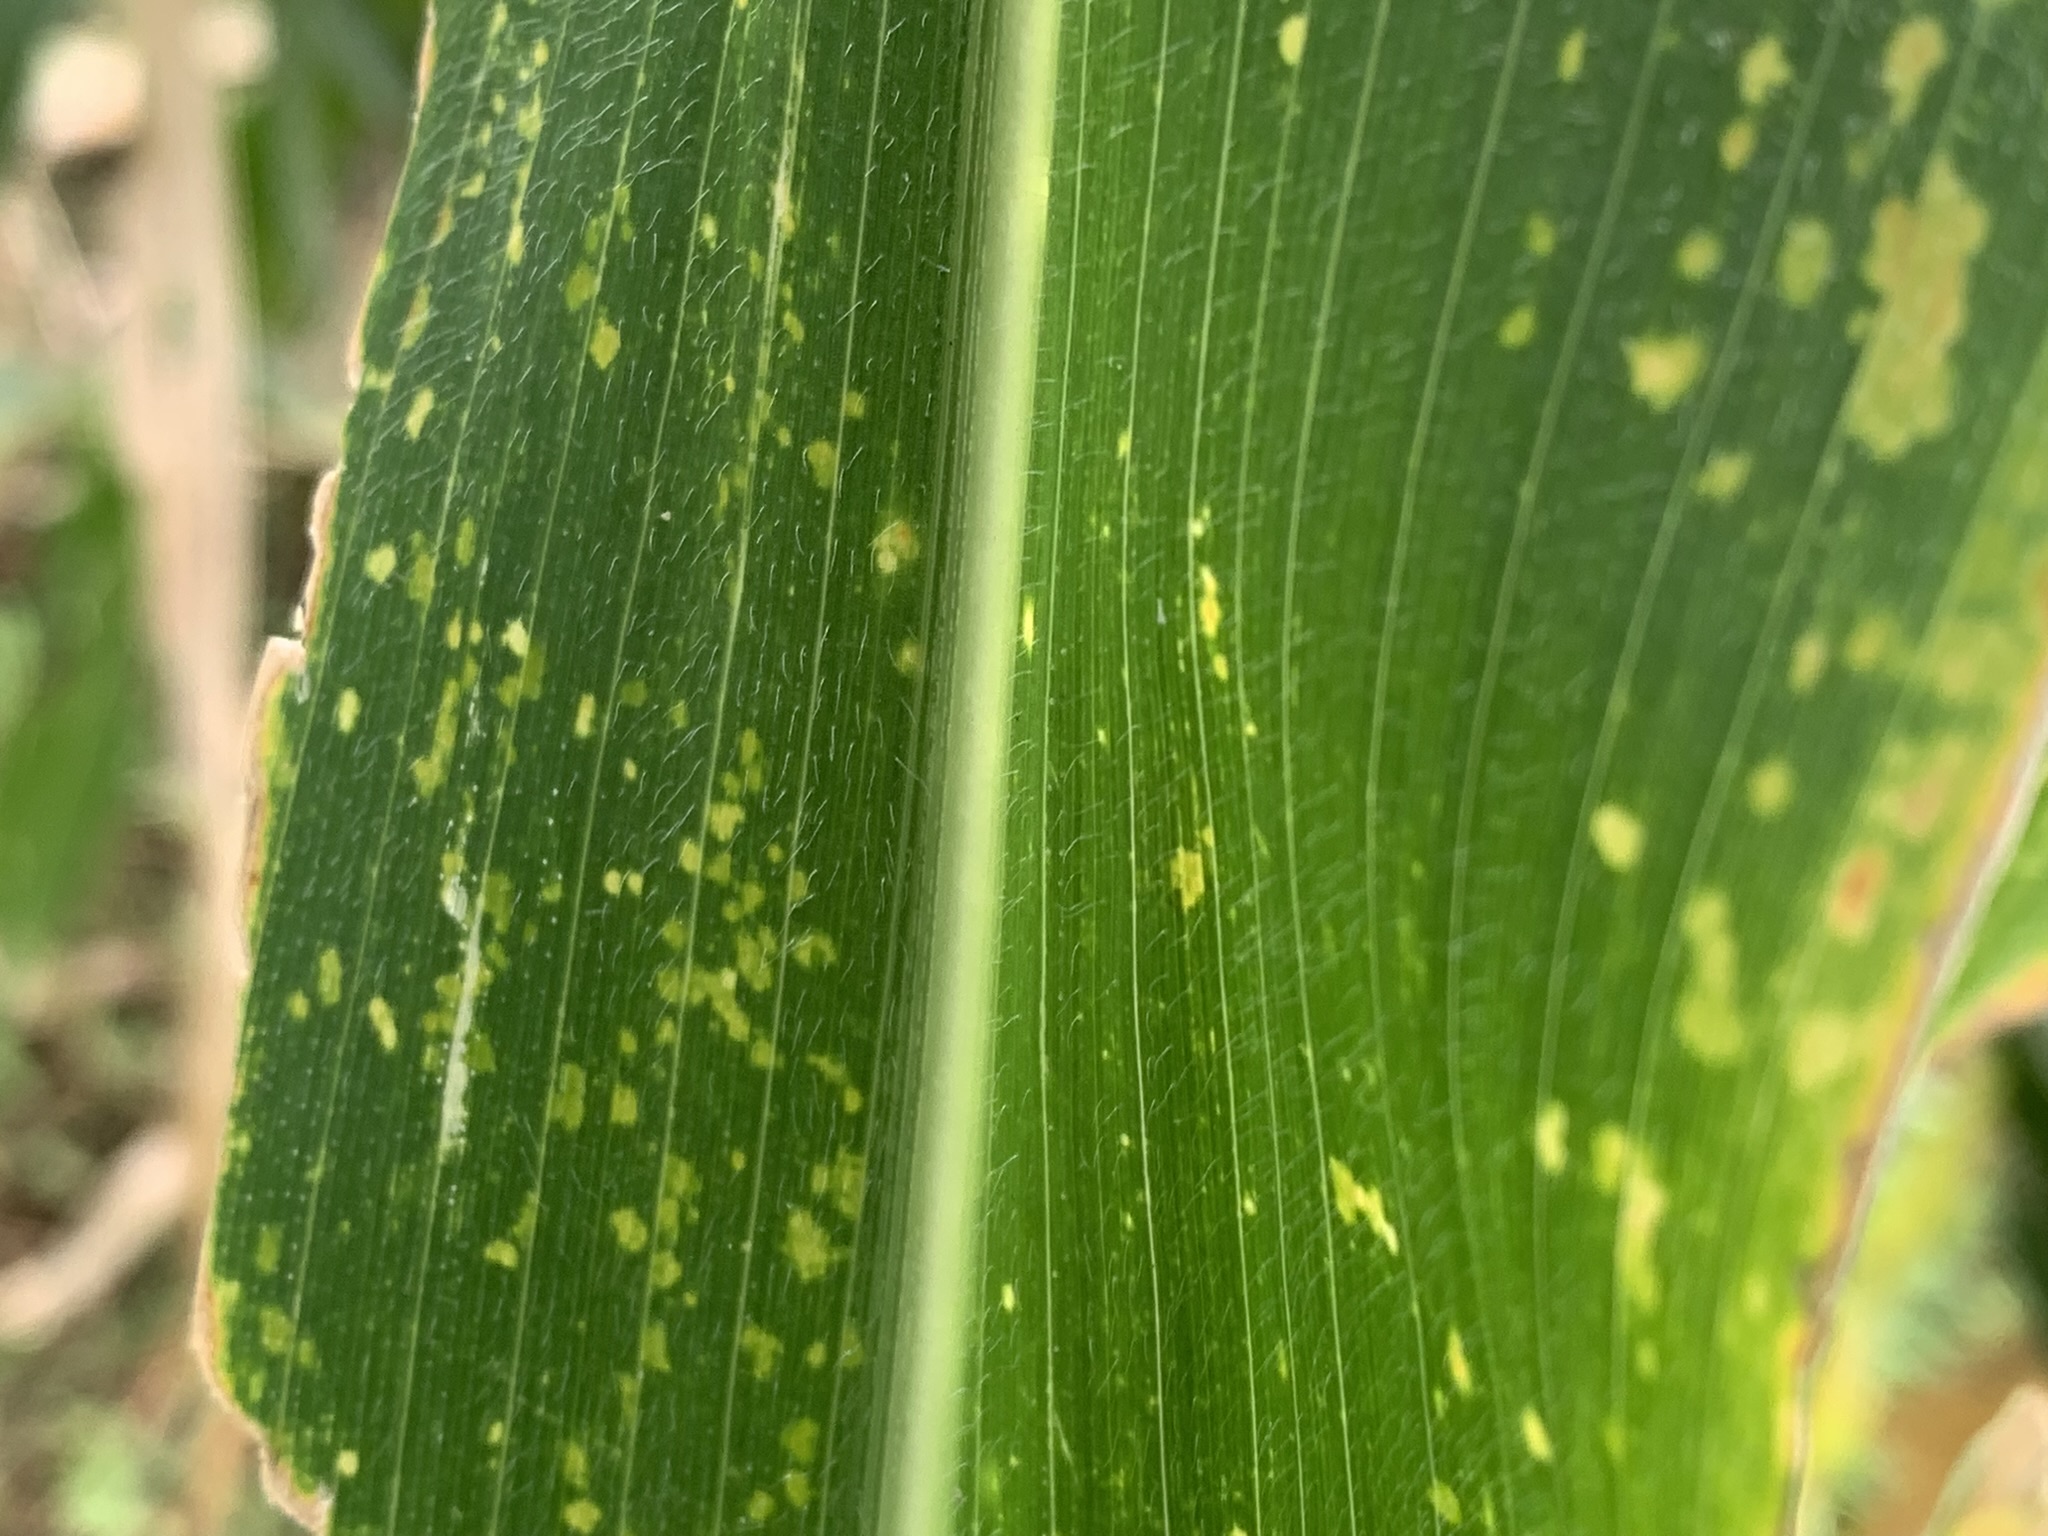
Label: MLN